Cell spreader

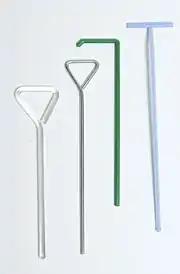
Cell spreaders

In microbiology, a cell spreader or plate spreader is a tool used to smoothly spread cells and bacteria on a culture plate, such as a petri dish. Cell spreaders can be made from glass, plastic, or metal, and come in various shapes.